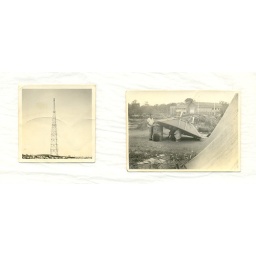
Old B & W photos 60 M high MW tower at Banjara Hills, see the men standing beside